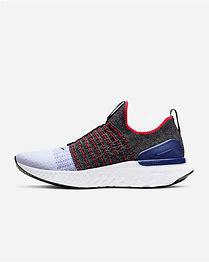
Brand: Nike
Model: React Phantom Run Flyknit 2